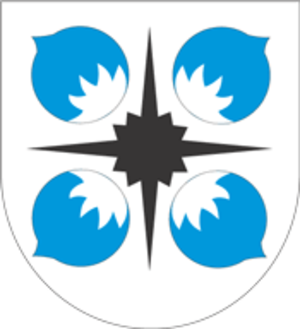
La commune de Aegviidu est un bourg et une Commune rurale estonienne du comté de Harju au nord du pays. Elle s'étend sur une superficie de 11,97 km² et comprend 738 habitants.